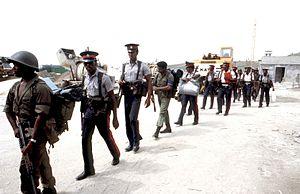
L’Organisation des États de la Caraïbe orientale est une organisation de consultation, de coopération et d'action concertée entre plusieurs pays et dépendances des Antilles orientales. Ses domaines d'activité prioritaires sont actuellement le commerce, le transport, le tourisme durable et la gestion des catastrophes naturelles.
L’invasion de la Grenade, également connue sous le nom de code Operation Urgent Fury, est l'opération militaire qui vit le débarquement à la Grenade, un État indépendant situé dans les petites Antilles, d'une force militaire réunissant des soldats des États-Unis et de plusieurs nations des Caraïbes. L'opération de 1983, qui faisait suite à plusieurs années de tensions politiques entre la Grenade et les États-Unis, a été déclenchée par le coup d'État ayant mené au renversement et à l'exécution du Premier ministre grenadien, Maurice Bishop. Le 25 octobre 1983, les États-Unis, la Barbade, la Jamaïque et les membres de l'Organisation des États de la Caraïbe orientale envoyèrent une flotte et firent débarquer des troupes sur l'île, écrasèrent les troupes grenadiennes et cubaines et renversèrent le gouvernement militaire d'Hudson Austin. Cette opération mit fin au Gouvernement révolutionnaire du peuple, régime d'orientation communiste en place à la Grenade depuis 1979.